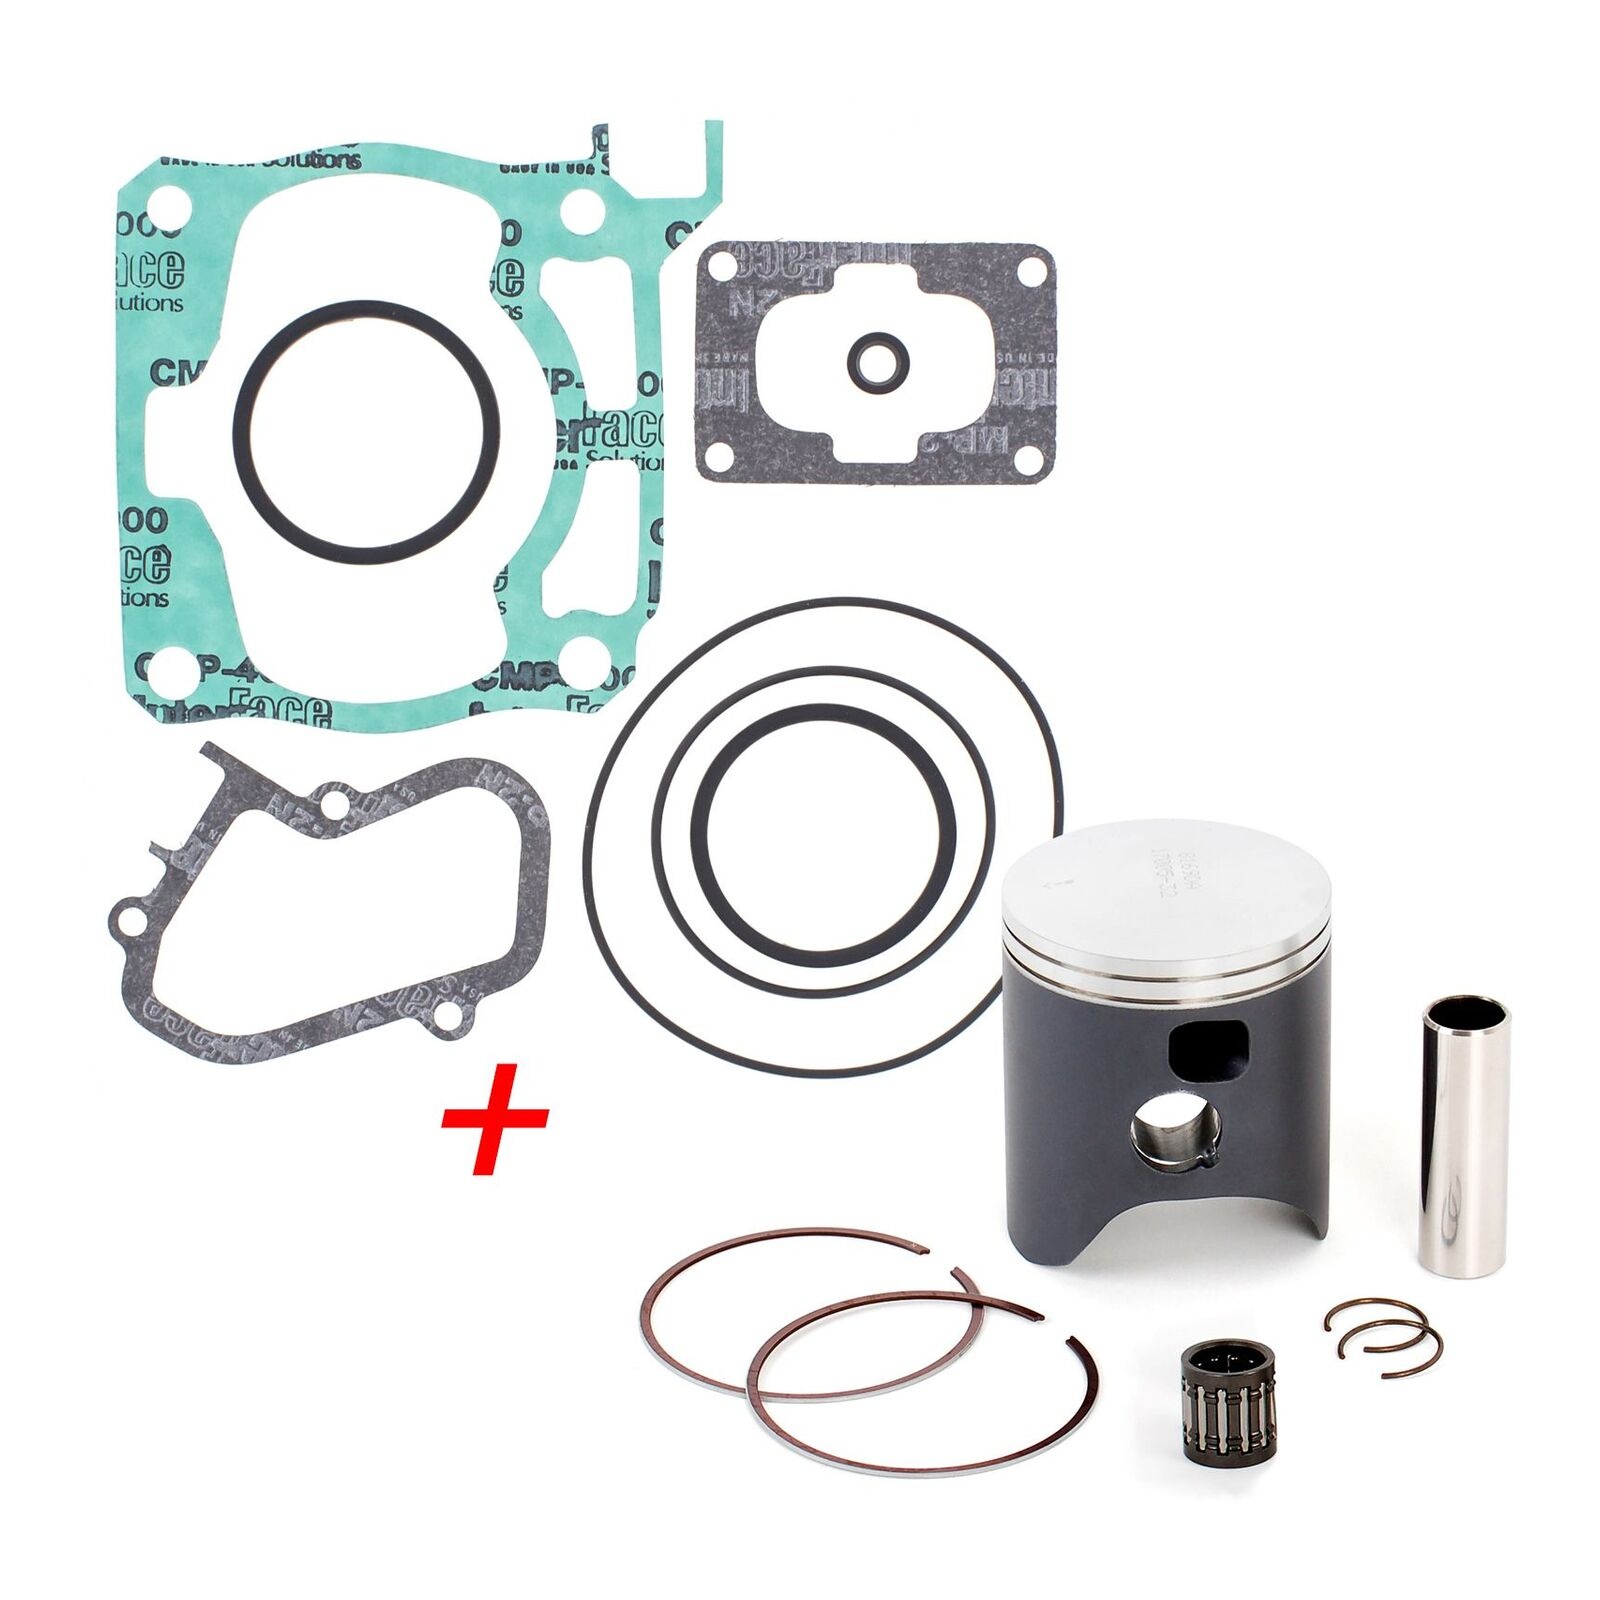
Top End Rebuild Kit (A) Suzuki RM125 '04-'10
Includes components necessary to complete a piston (top end) rebuild. Competitive pricing, made to meet and exceed OEM quality and designed as a direct OEM replacement. Features: Designed for OEM replacement. Made from high-quality materials. Meet or exceed OEM specifications. Competitive pricing.
Brand: Kit
Category: Vehicles & Parts > Vehicle Parts & Accessories > Motor Vehicle Parts > Motor Vehicle Engines > Engine Rebuild Kits